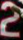
Number: 2